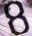
Number: 8